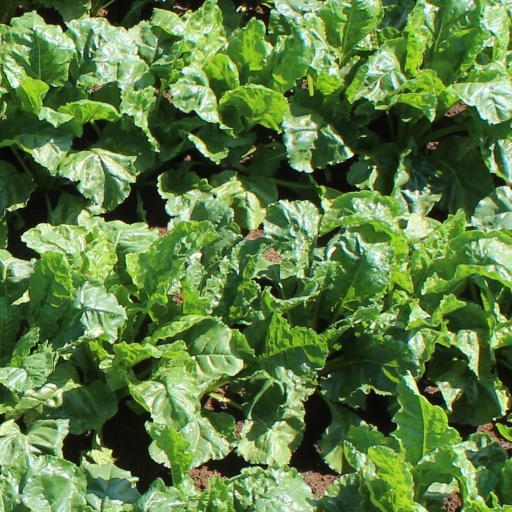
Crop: sugar beet